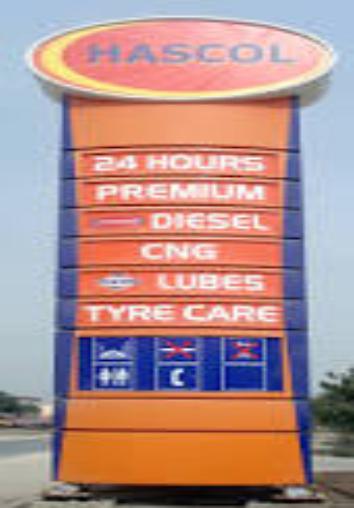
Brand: Hascol Petroleum
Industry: Transportation